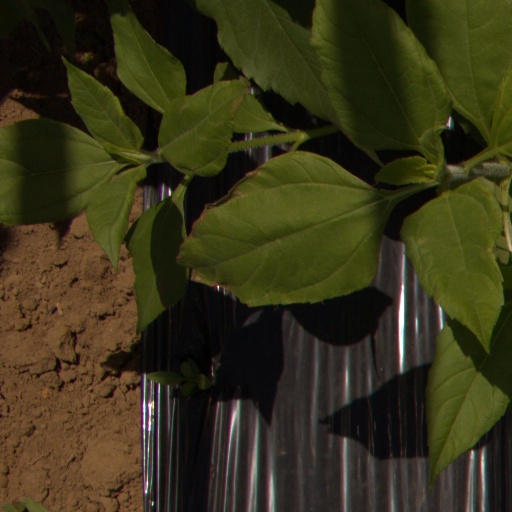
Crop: Jerusalem artichoke